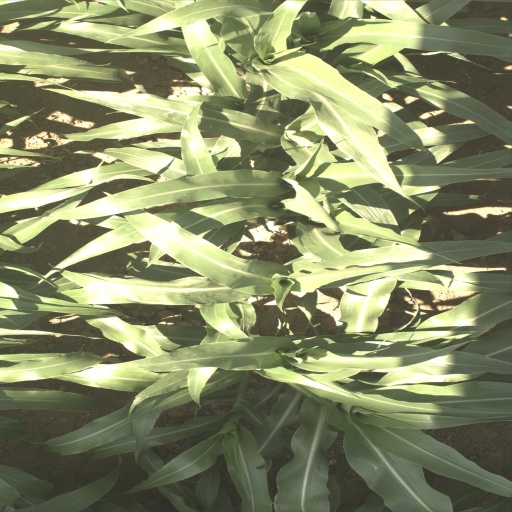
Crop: sorghum